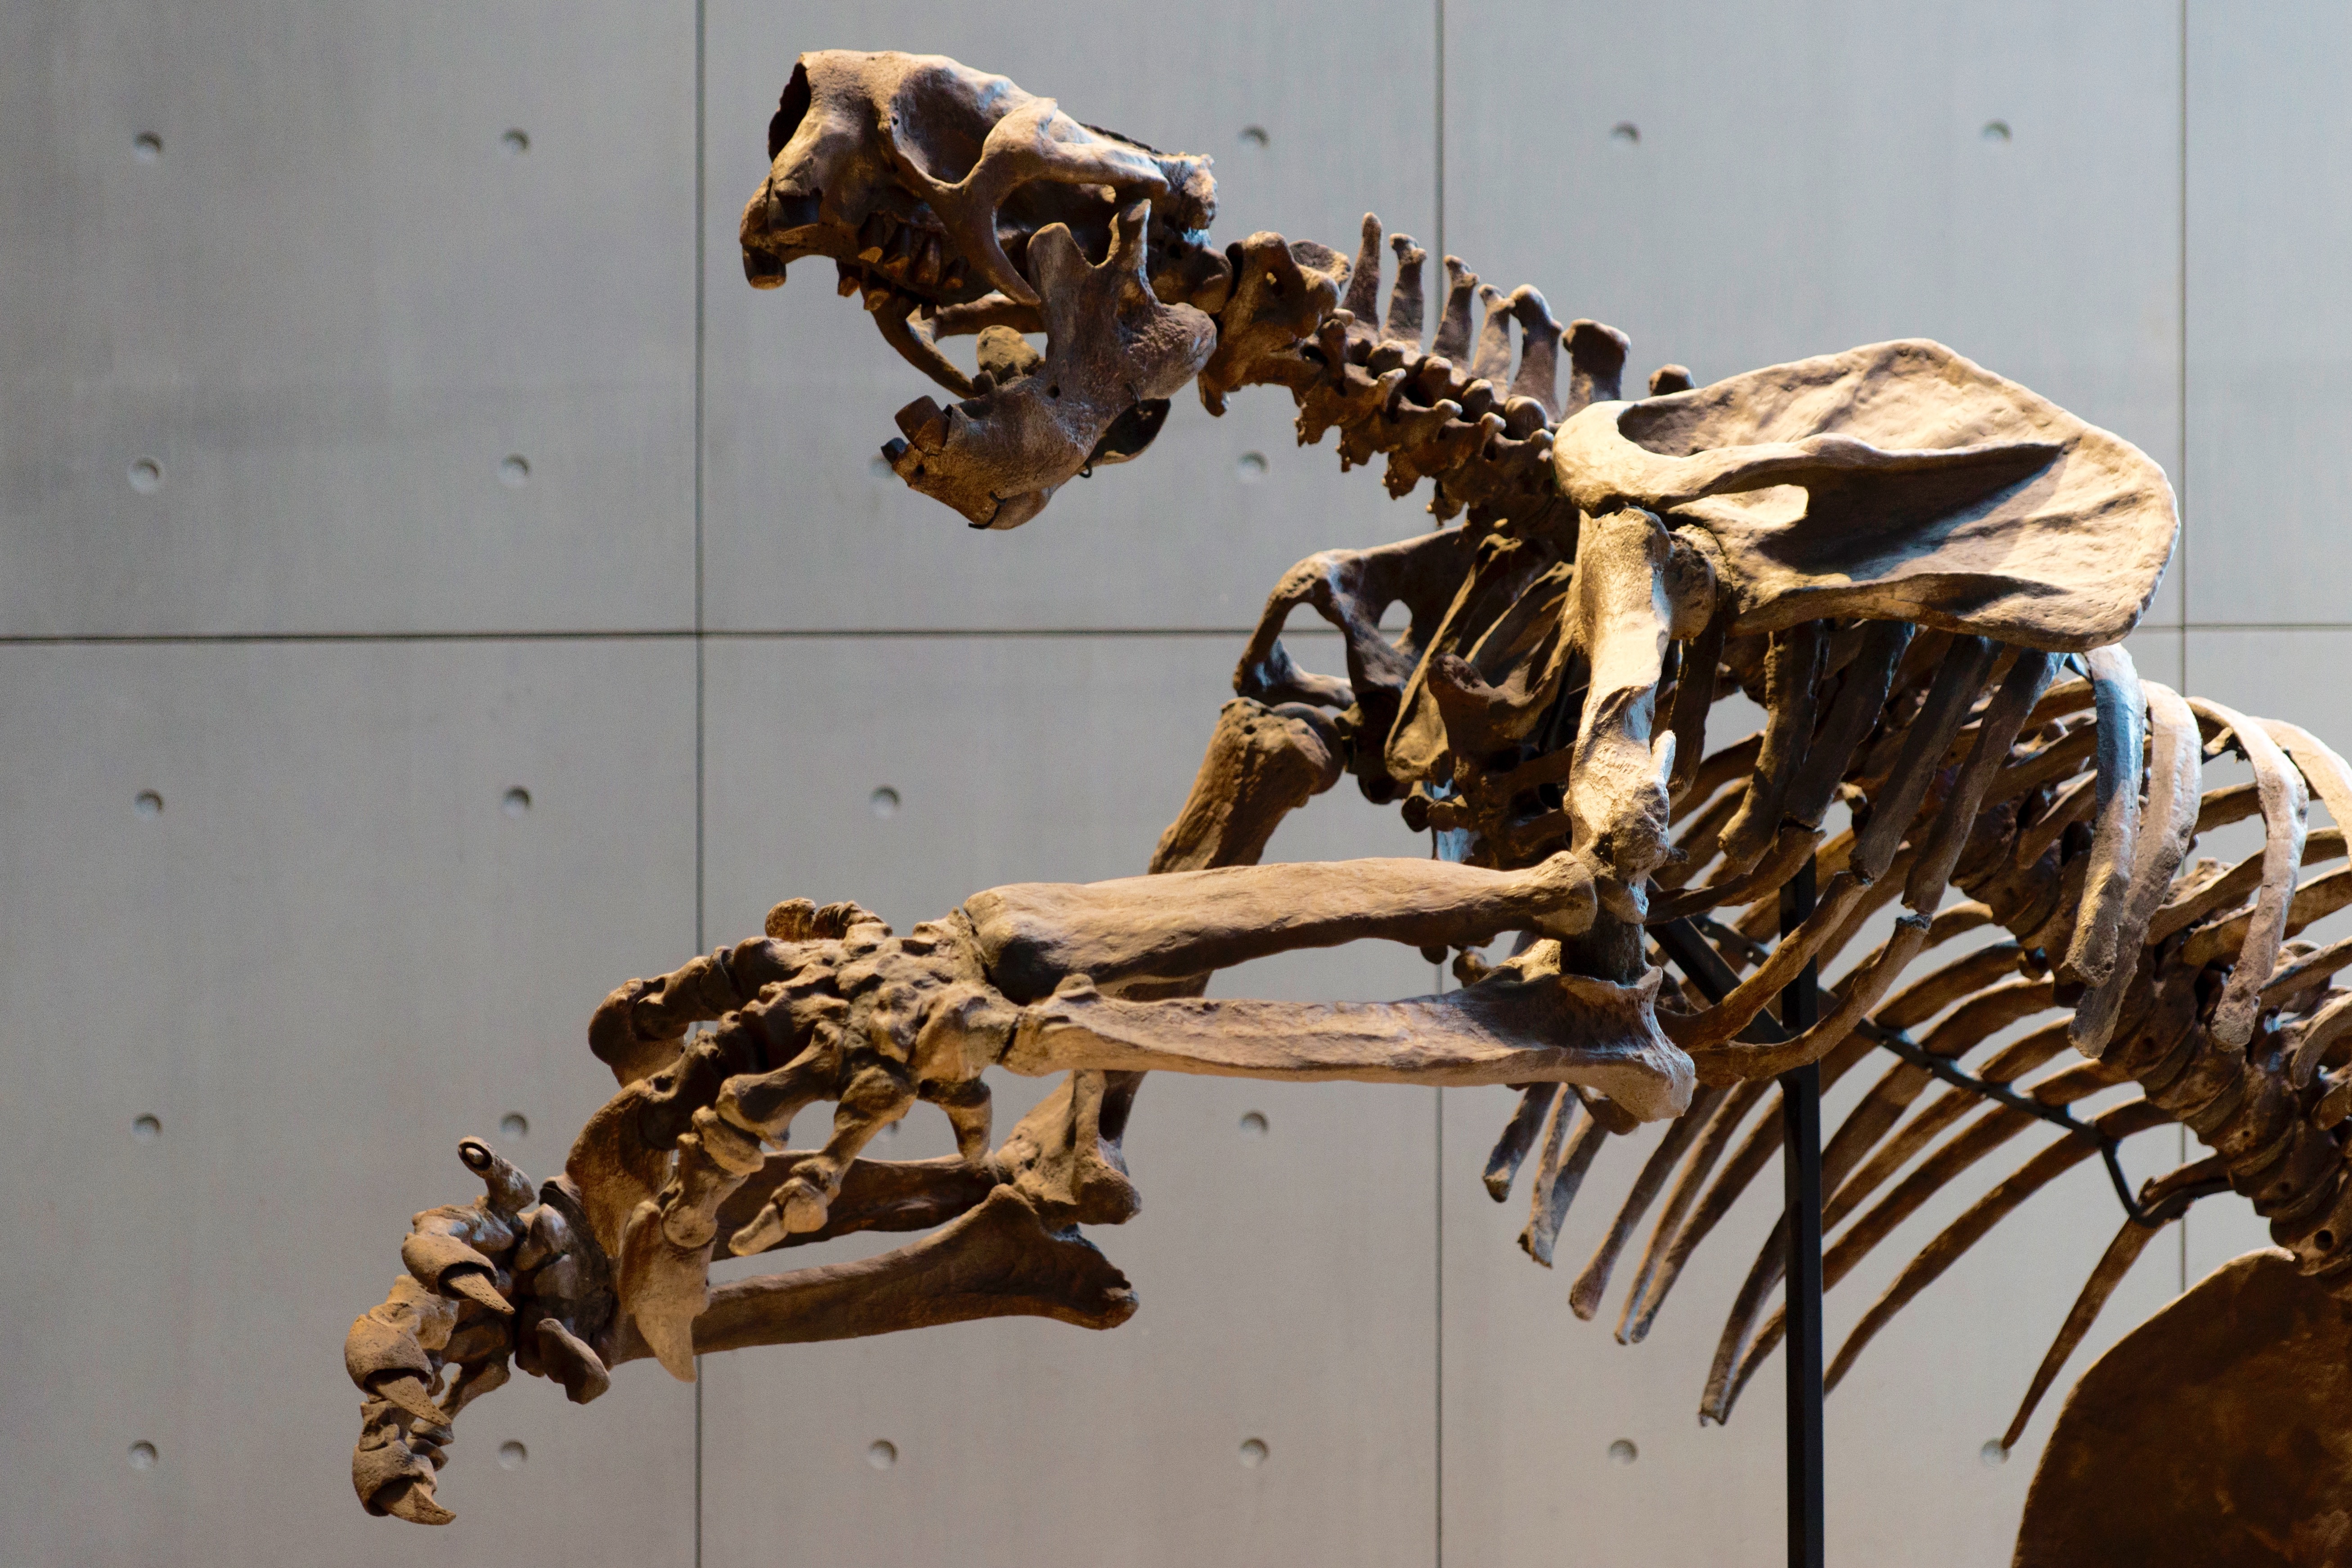
wood, sculpture, art, carving